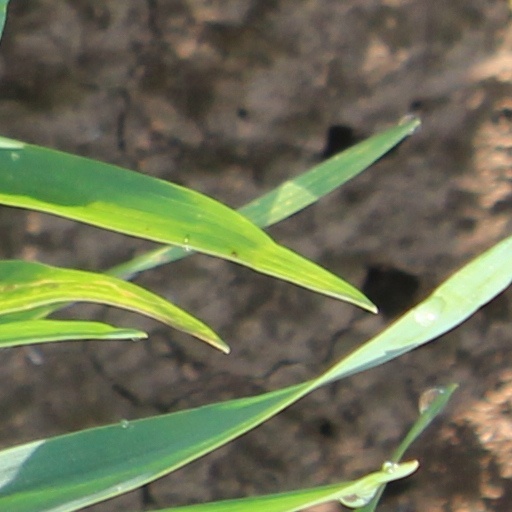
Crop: wheat